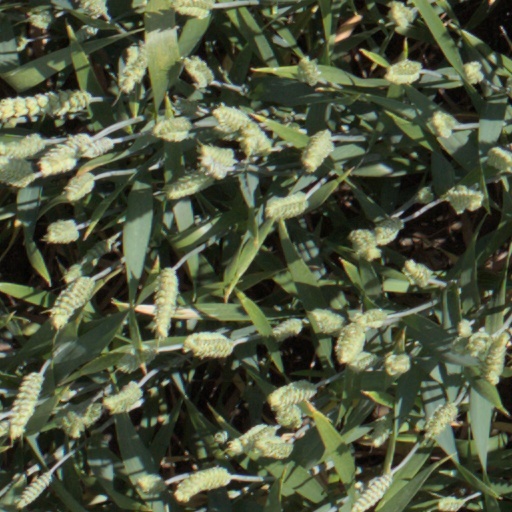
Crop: wheat